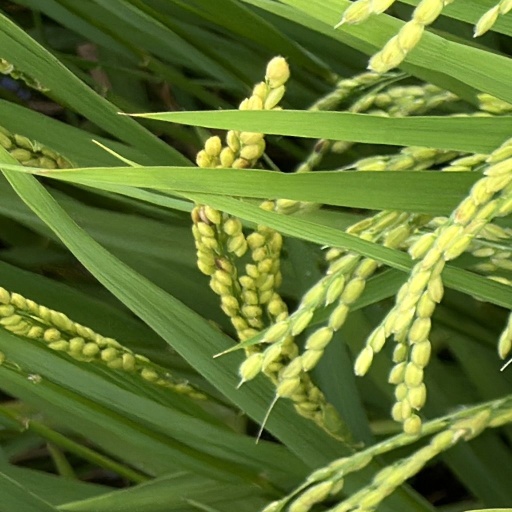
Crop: rice